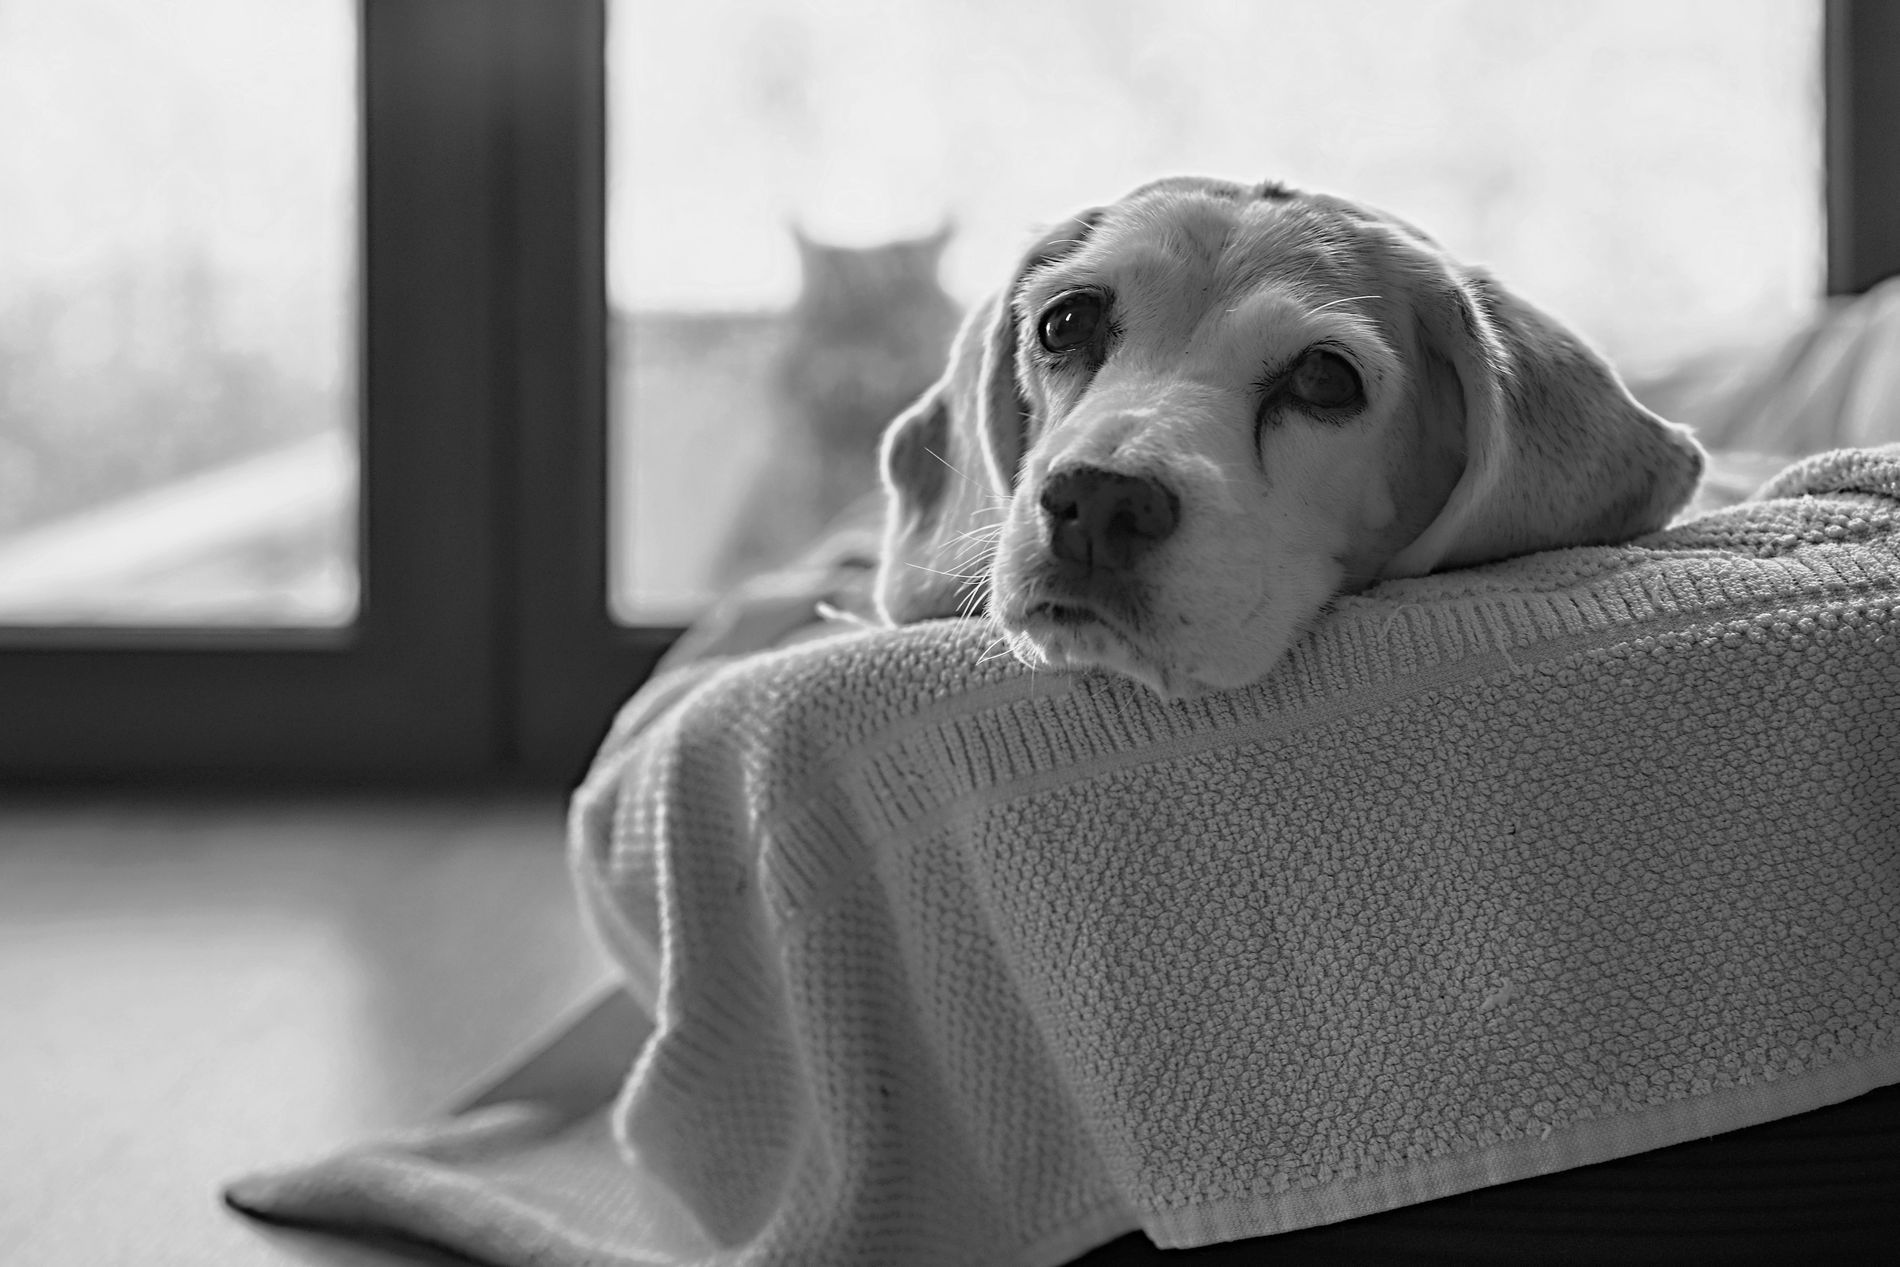
Quiet Moment
In a black and white shot a dog rests its head on a textured blanket against a blurred background. It looks calmly towards the viewer giving cute vibes.
A slightly low-angle medium shot frames a dog resting comfortably on a blanket in a classic black and white tone. Soft natural light highlights the dog's face and the blanket texture lending a calm, almost introspective feel to the cozy indoor scene.
Labels: Animal, Canine, Dog, Mammal, Pet, Puppy, Hound, Blanket, Beagle, Labrador Retriever, Towel, Blurred Background, Floor
Camera: SONY ILCE-7M3
Aperture: F2.8
Exposure: 1/80 sec
ISO: 200
Focal length: 50.0 mm